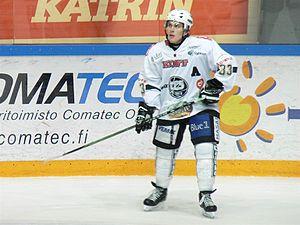
Walter Lee Sweatt est un joueur professionnel américain de hockey sur glace. Lee est le frère de Billy Sweatt.